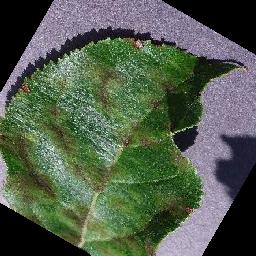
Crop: apple
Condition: scab